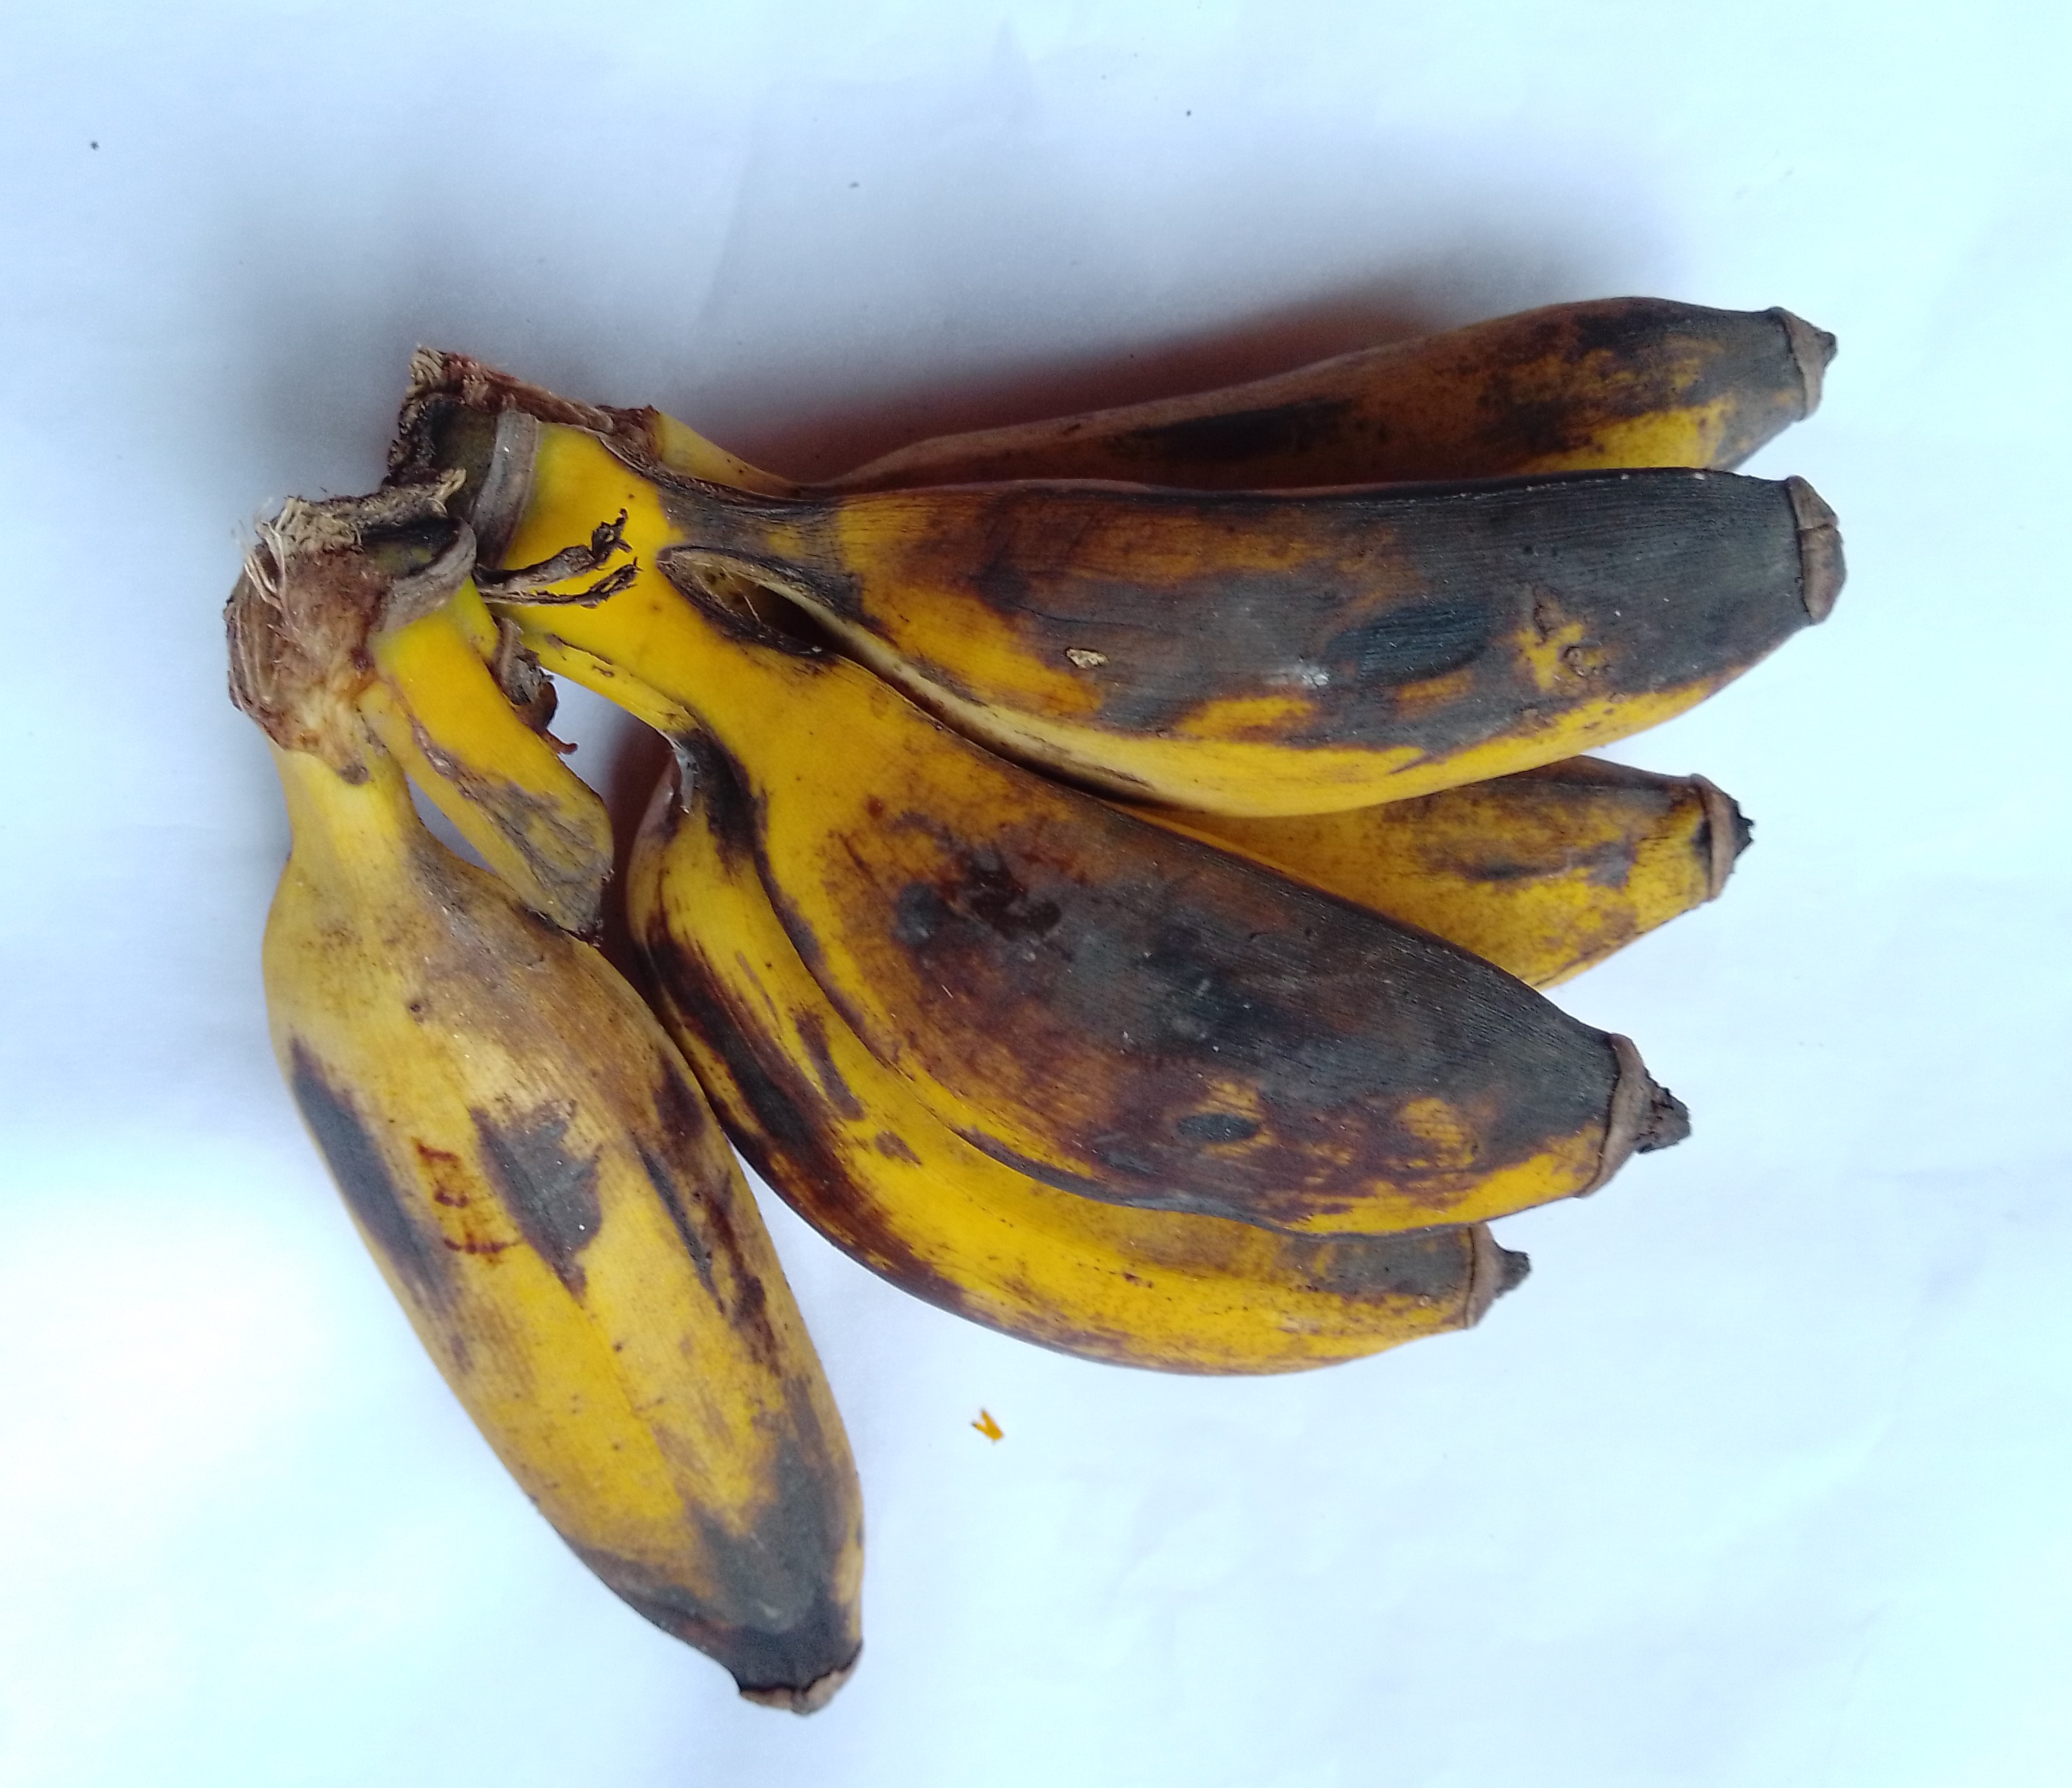
Fruit: banana
Condition: rotten